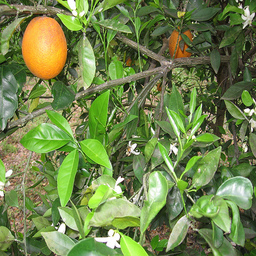
Label: peels